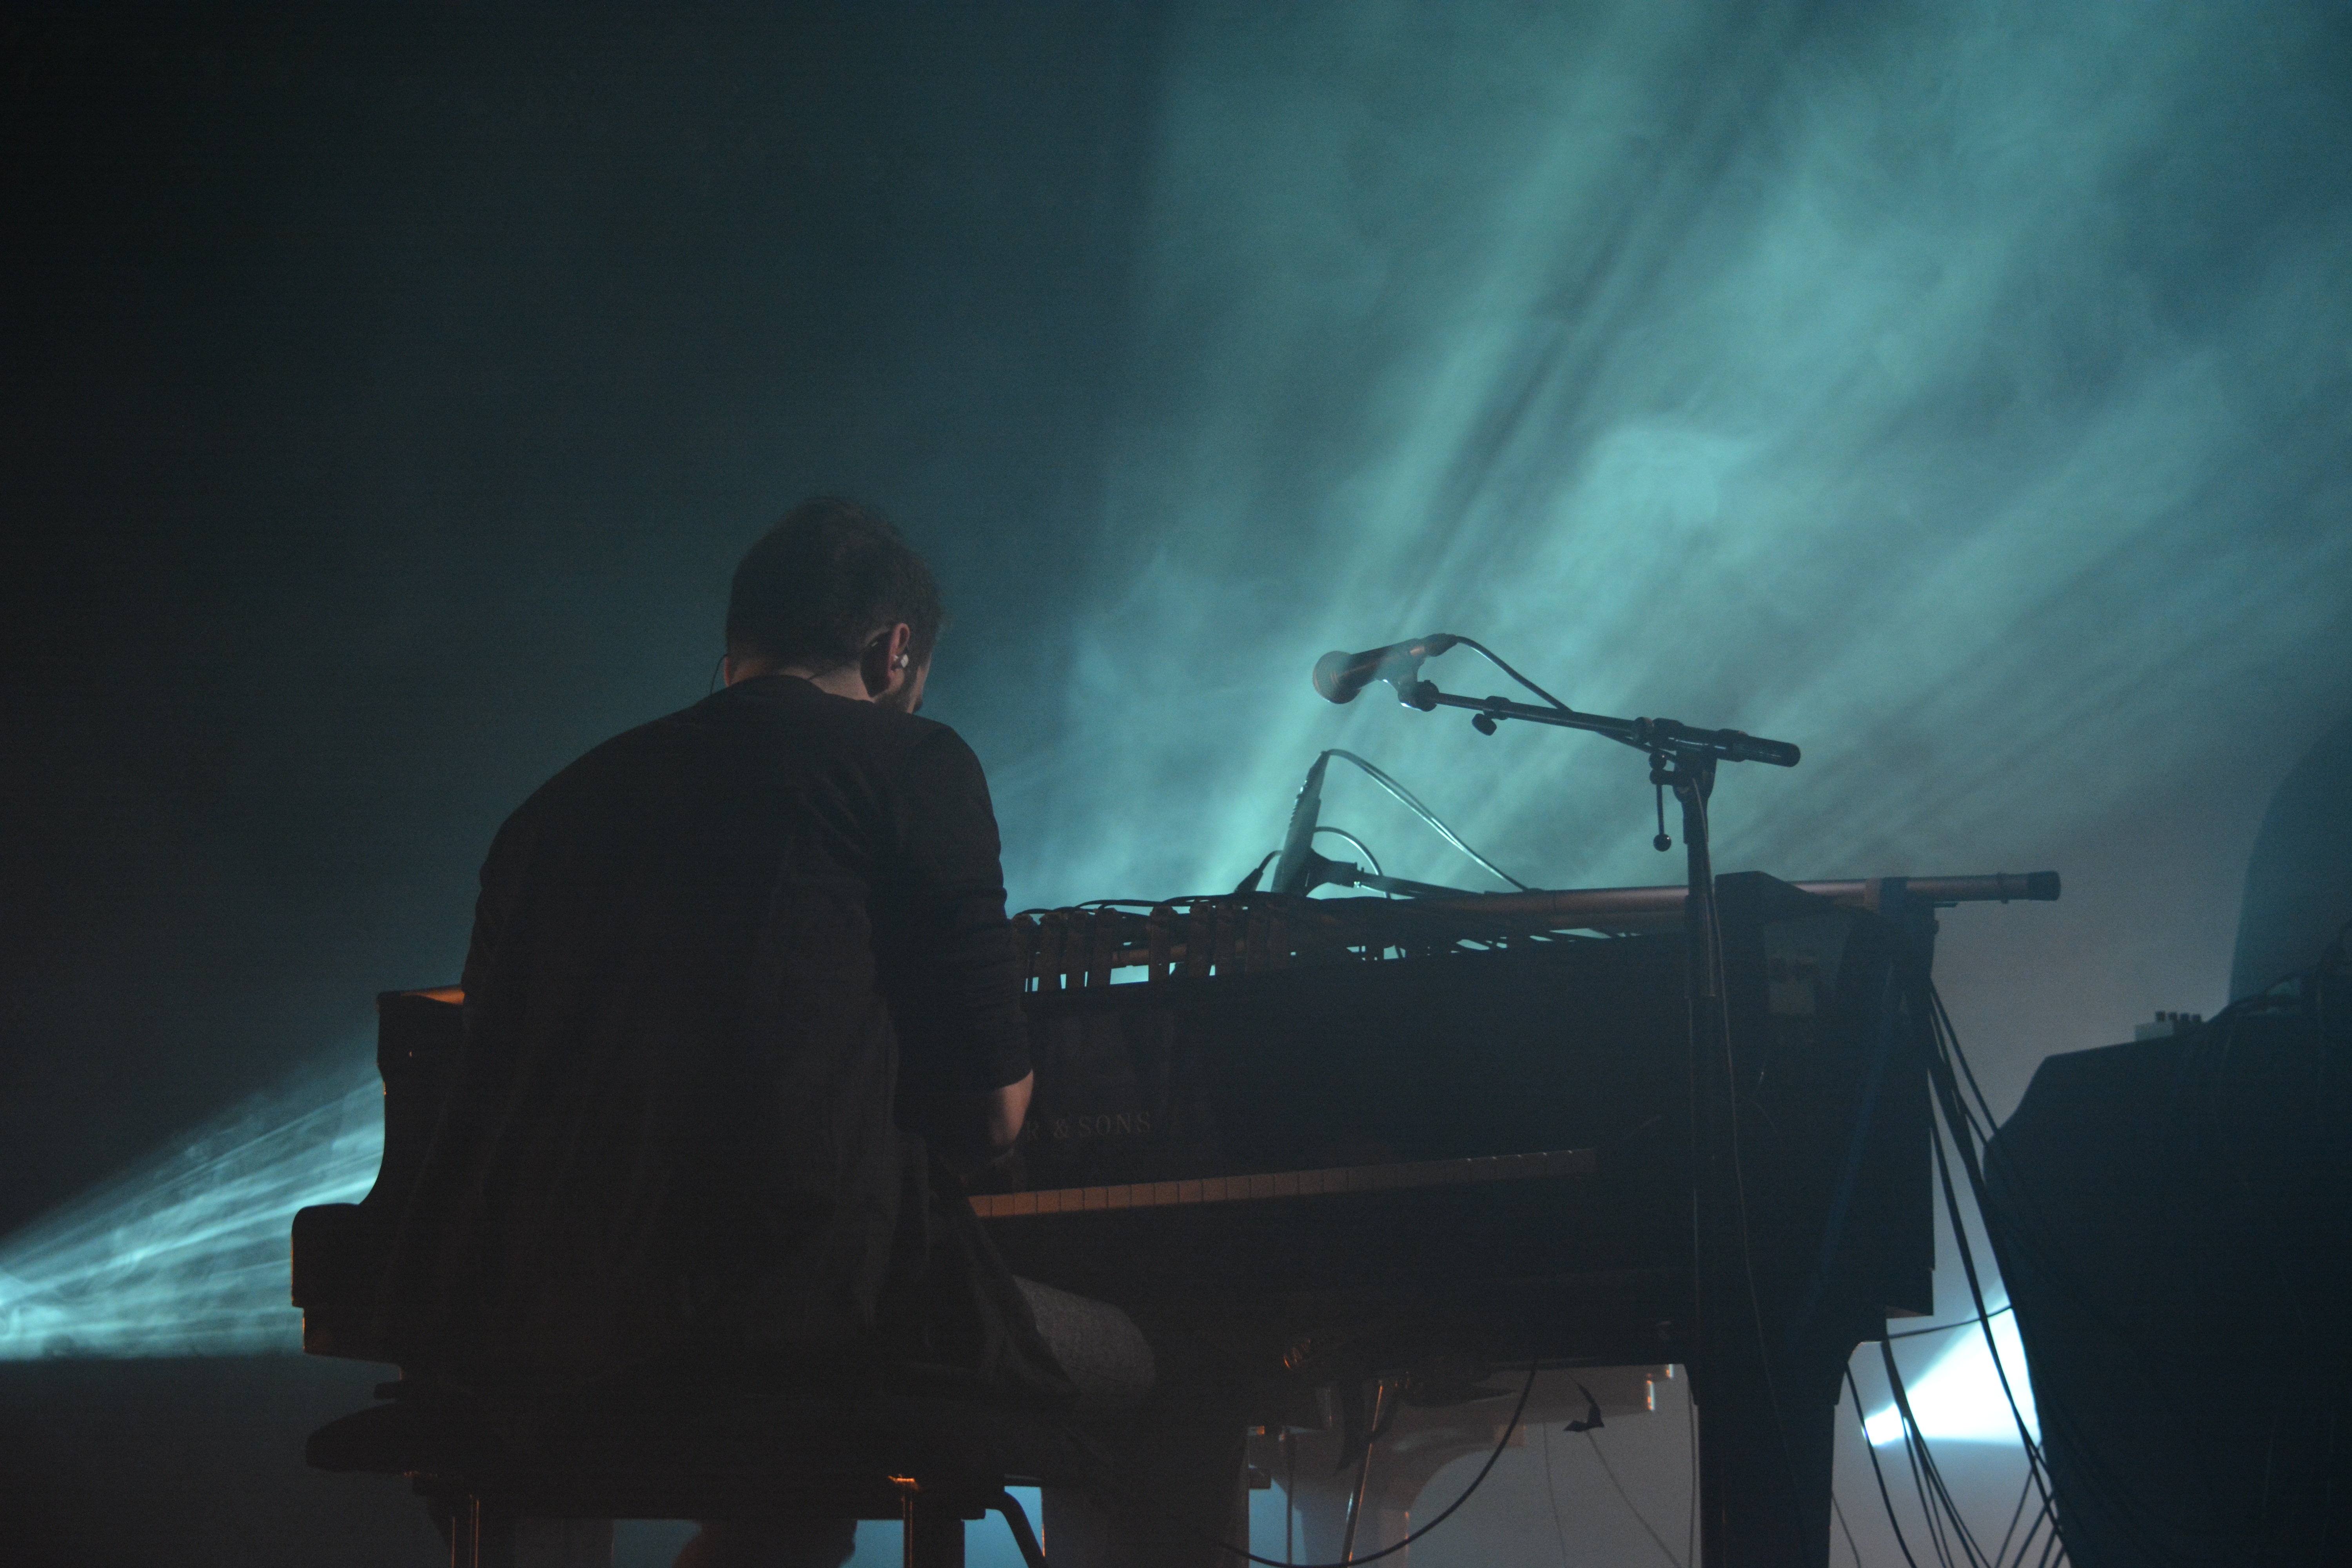
music, fog, concert, darkness, musician, performance art, stage, performance, guitarist, entertainment, performing arts, rock concert, kampnagel, grand brothers, john cage